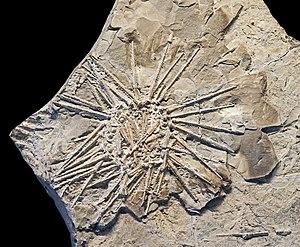
Archaeocidaris est un genre éteint d'oursins réguliers fossiles, datant du Paléozoïque.
Les Archaeocidaridae forment une famille éteinte d'oursins réguliers, datant du Paléozoïque.
« Red sea urchin 'almost immortal' », BBC News, ‎ 24 novembre 2003
Les échinodermes forment un embranchement d'animaux marins benthiques présents à toutes les profondeurs océaniques, et dont les premières traces fossiles remontent au Cambrien.